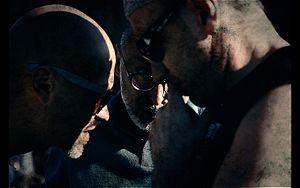
Stalingrad est un film de guerre russe réalisé par Fiodor Bondartchouk sorti en 2013.